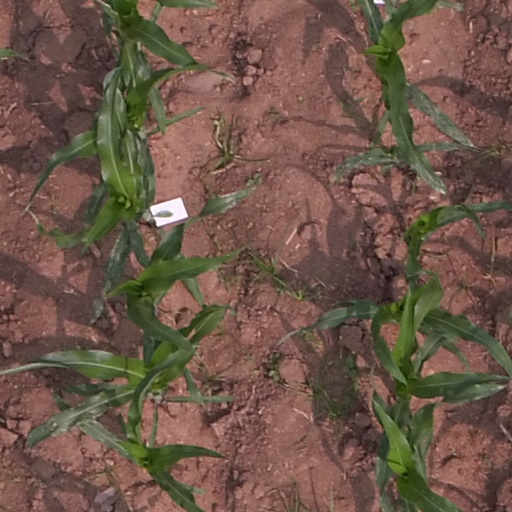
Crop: maize; corn